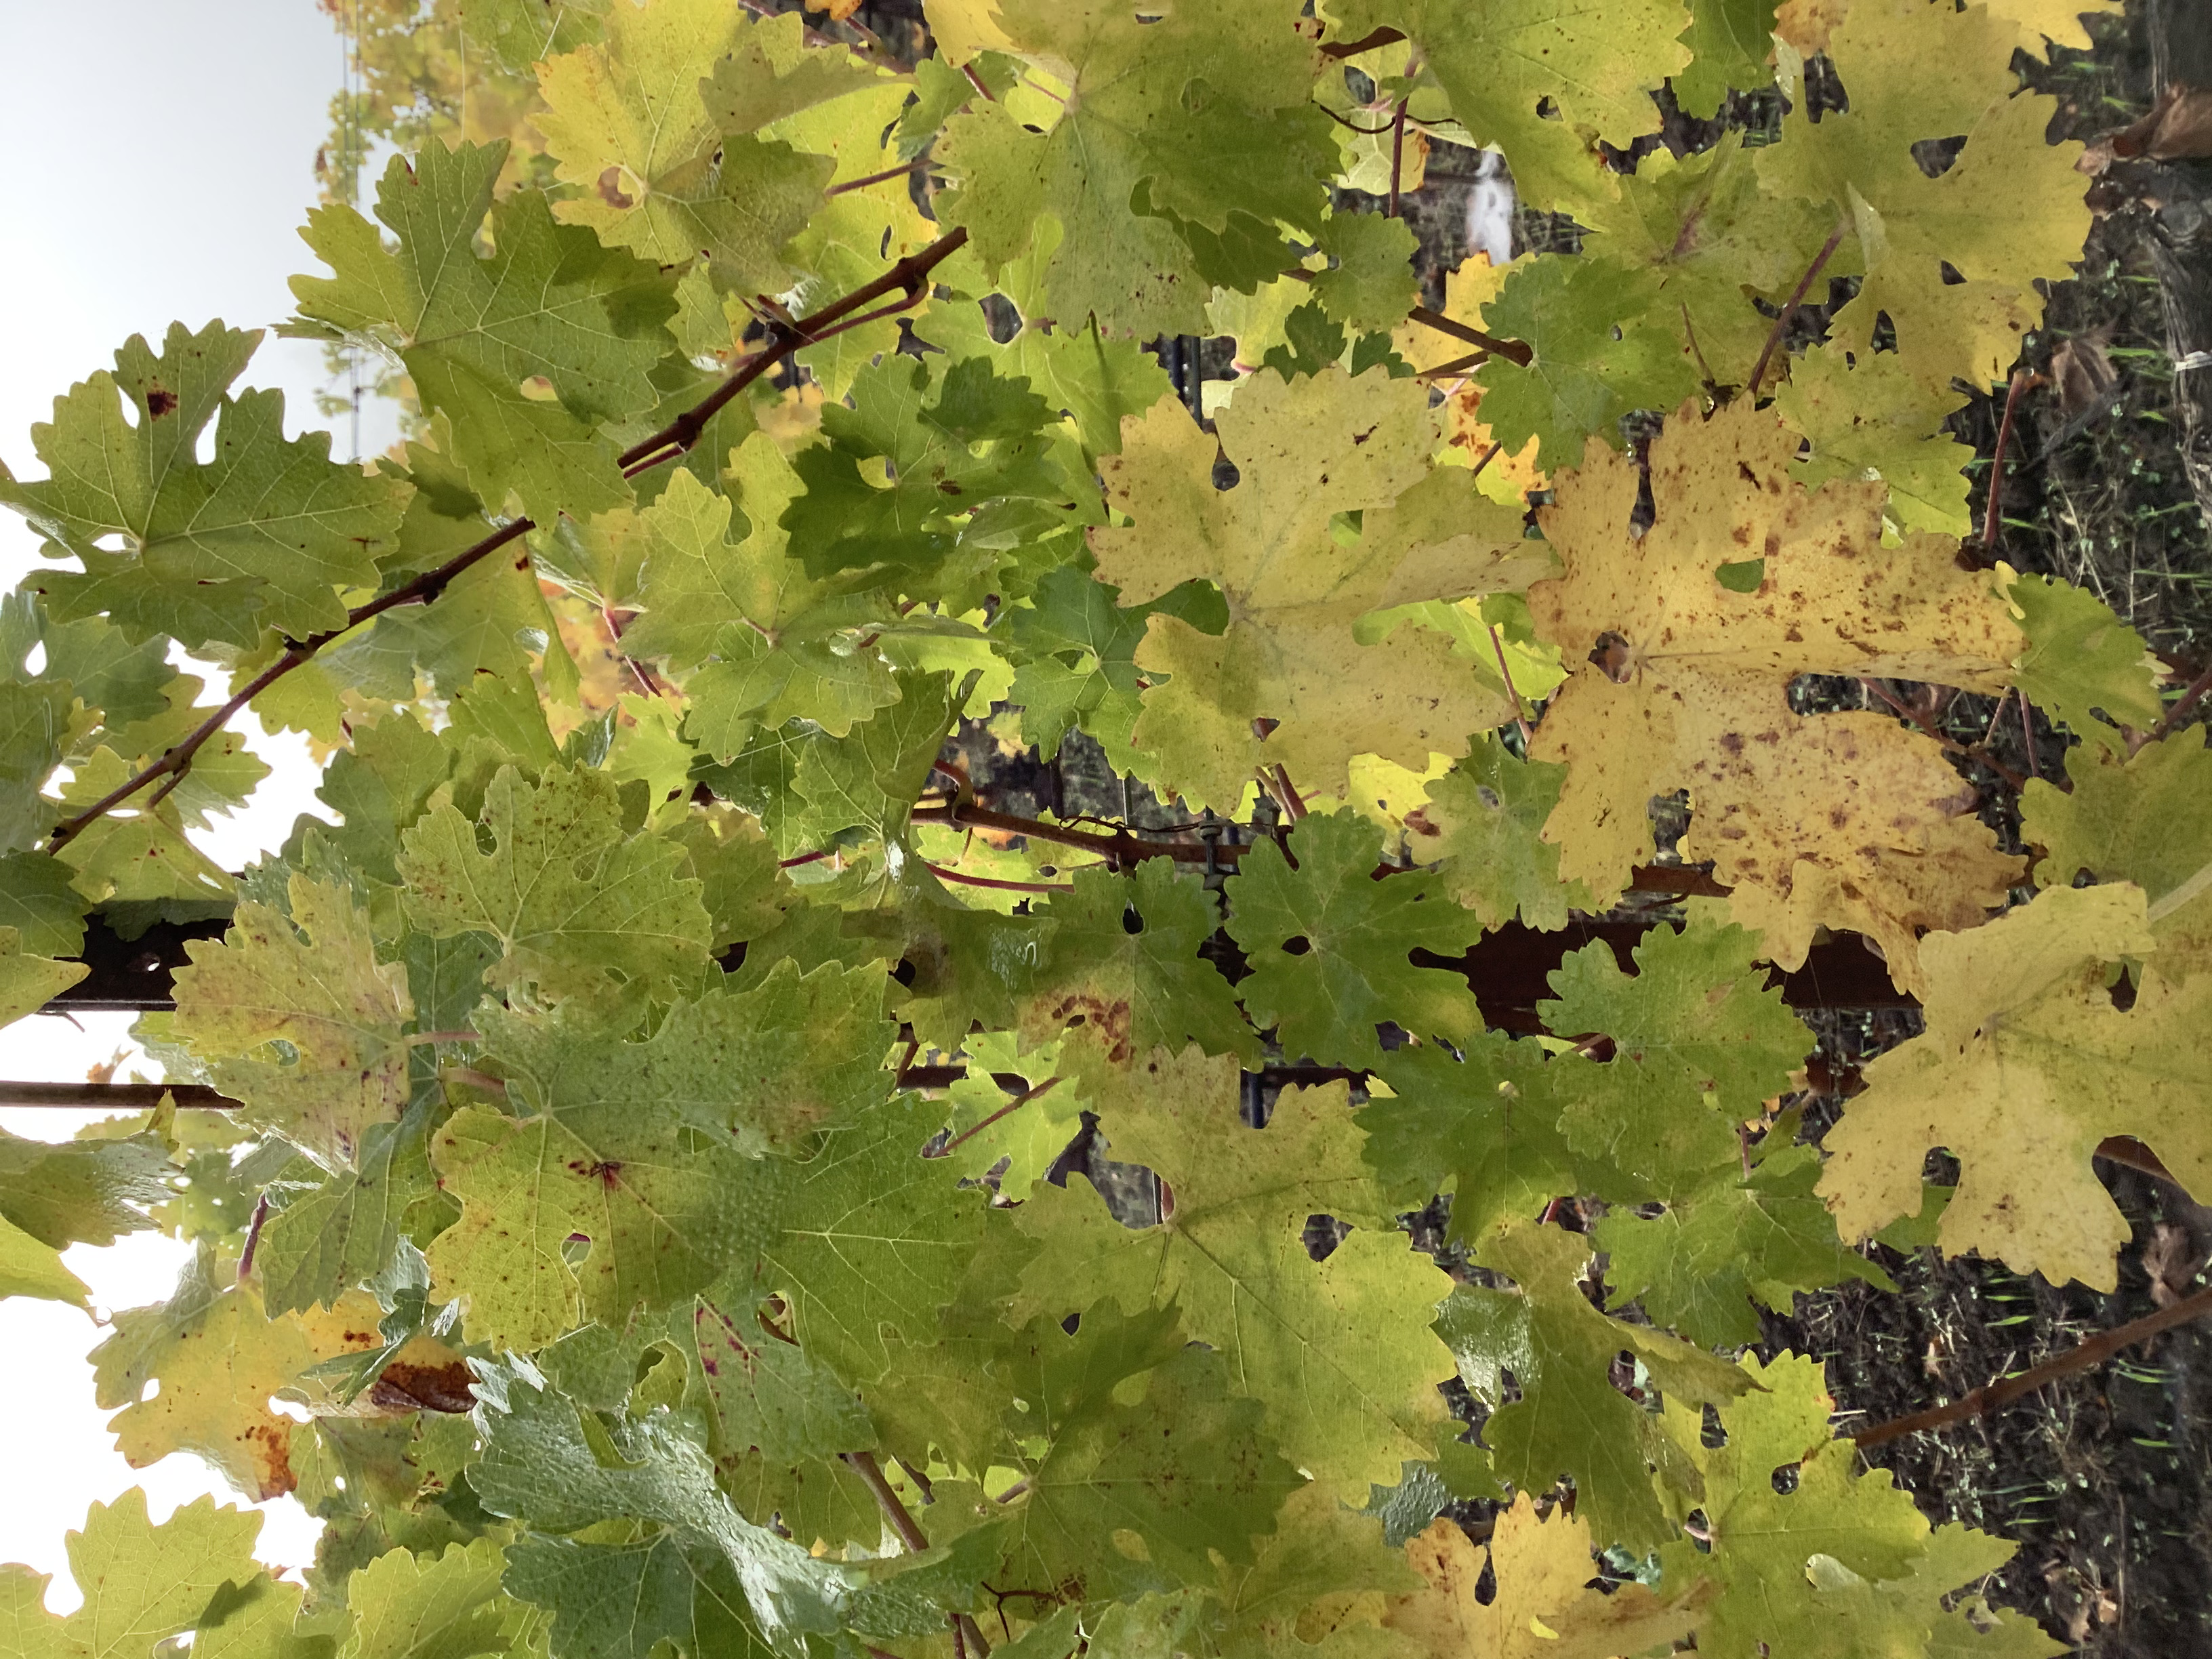
Label: No Virus